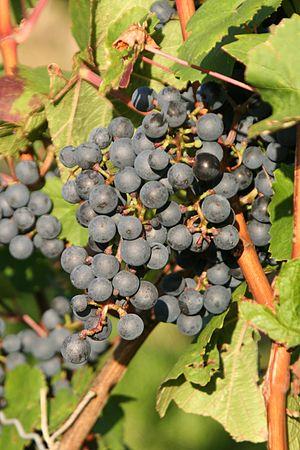
Le cabernet dorsa est un cépage de cuve de raisins noirs.